Education in the Faroe Islands

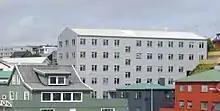
The "Faroese Nursing School", established in 1960, was merged into the "University of the Faroe Islands" in 2008 and was renamed the "Department of Nursing".

In the Middle Ages there was education in Kirkjubøur offered by the Catholic Church. According to the Sverris saga, Sverre of Norway received schooling by Roe the bishop of Faroe Islands; later speeches of his, show that he was taught Latin, a feature revealed by his knowledge of the Decretum Gratiani. The school in Kirkjubøur continued until the Protestant Reformation. After the reformation Latin Schools were established in the Danish kingdom, extending over today's Denmark, Iceland, Greenland, Faroe Islands, Skåneland and Gotland in Sweden, and Øsel (now Saaremaa) in Estonia. The Latin School in the Faroe Islands is first mentioned in 1547, in a letter to Thomas Koppen who got the Faroe Islands as a fief.